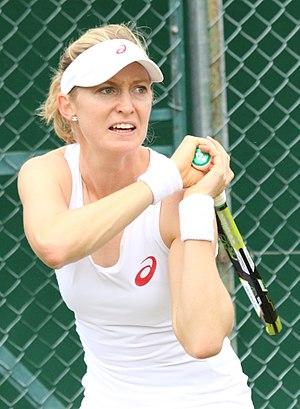
Julia Boserup, née le 9 septembre 1991 à Santa Monica est une joueuse de tennis américaine professionnelle de 2010 à 2019.